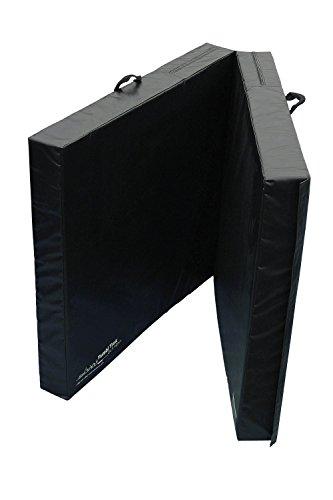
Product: Tumbl Trak Folding Practice Mat, 4ft x 8ft x 8in
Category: Sports & Outdoors | Sports & Fitness | Other Sports | Gymnastics | Mats & Flooring | Mats | Landing Mats
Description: SUPERIOR DESIGN - Tumbl Trak Mats include reinforced handles for easy transport.
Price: $129.00 - $347.86
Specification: Product Dimensions:         48 x 48 x 16 inches ; 45 pounds    |Shipping Weight: 50 pounds (View shipping rates and policies)|Domestic Shipping: Currently, item can be shipped only within the U.S. and to APO/FPO addresses. For APO/FPO shipments, please check with the manufacturer regarding warranty and support issues.|International Shipping: This item is not eligible for international shipping.  Learn More|ASIN: B006FFKLEE|Item model number: PMBL-488|    #5    in Gymnastics Landing Mats